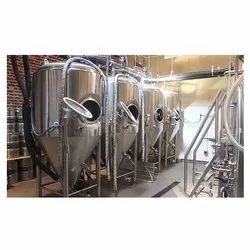
Label: Enpro_1_To_10_HL_Microberwery_System